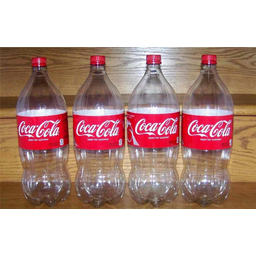
Label: plastic